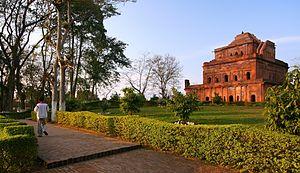
Garhgaon ou Gargaon est l'ancienne capitale du royaume Âhom.